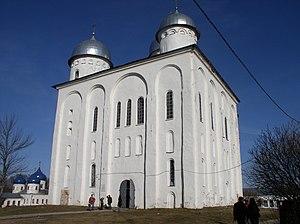
Cet article concerne les événements concernant l'architecture qui se sont déroulés durant le XIIᵉ siècle :